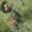
Label: deer